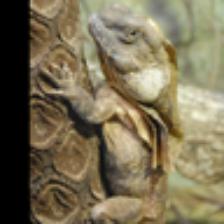
Label: NonHuman